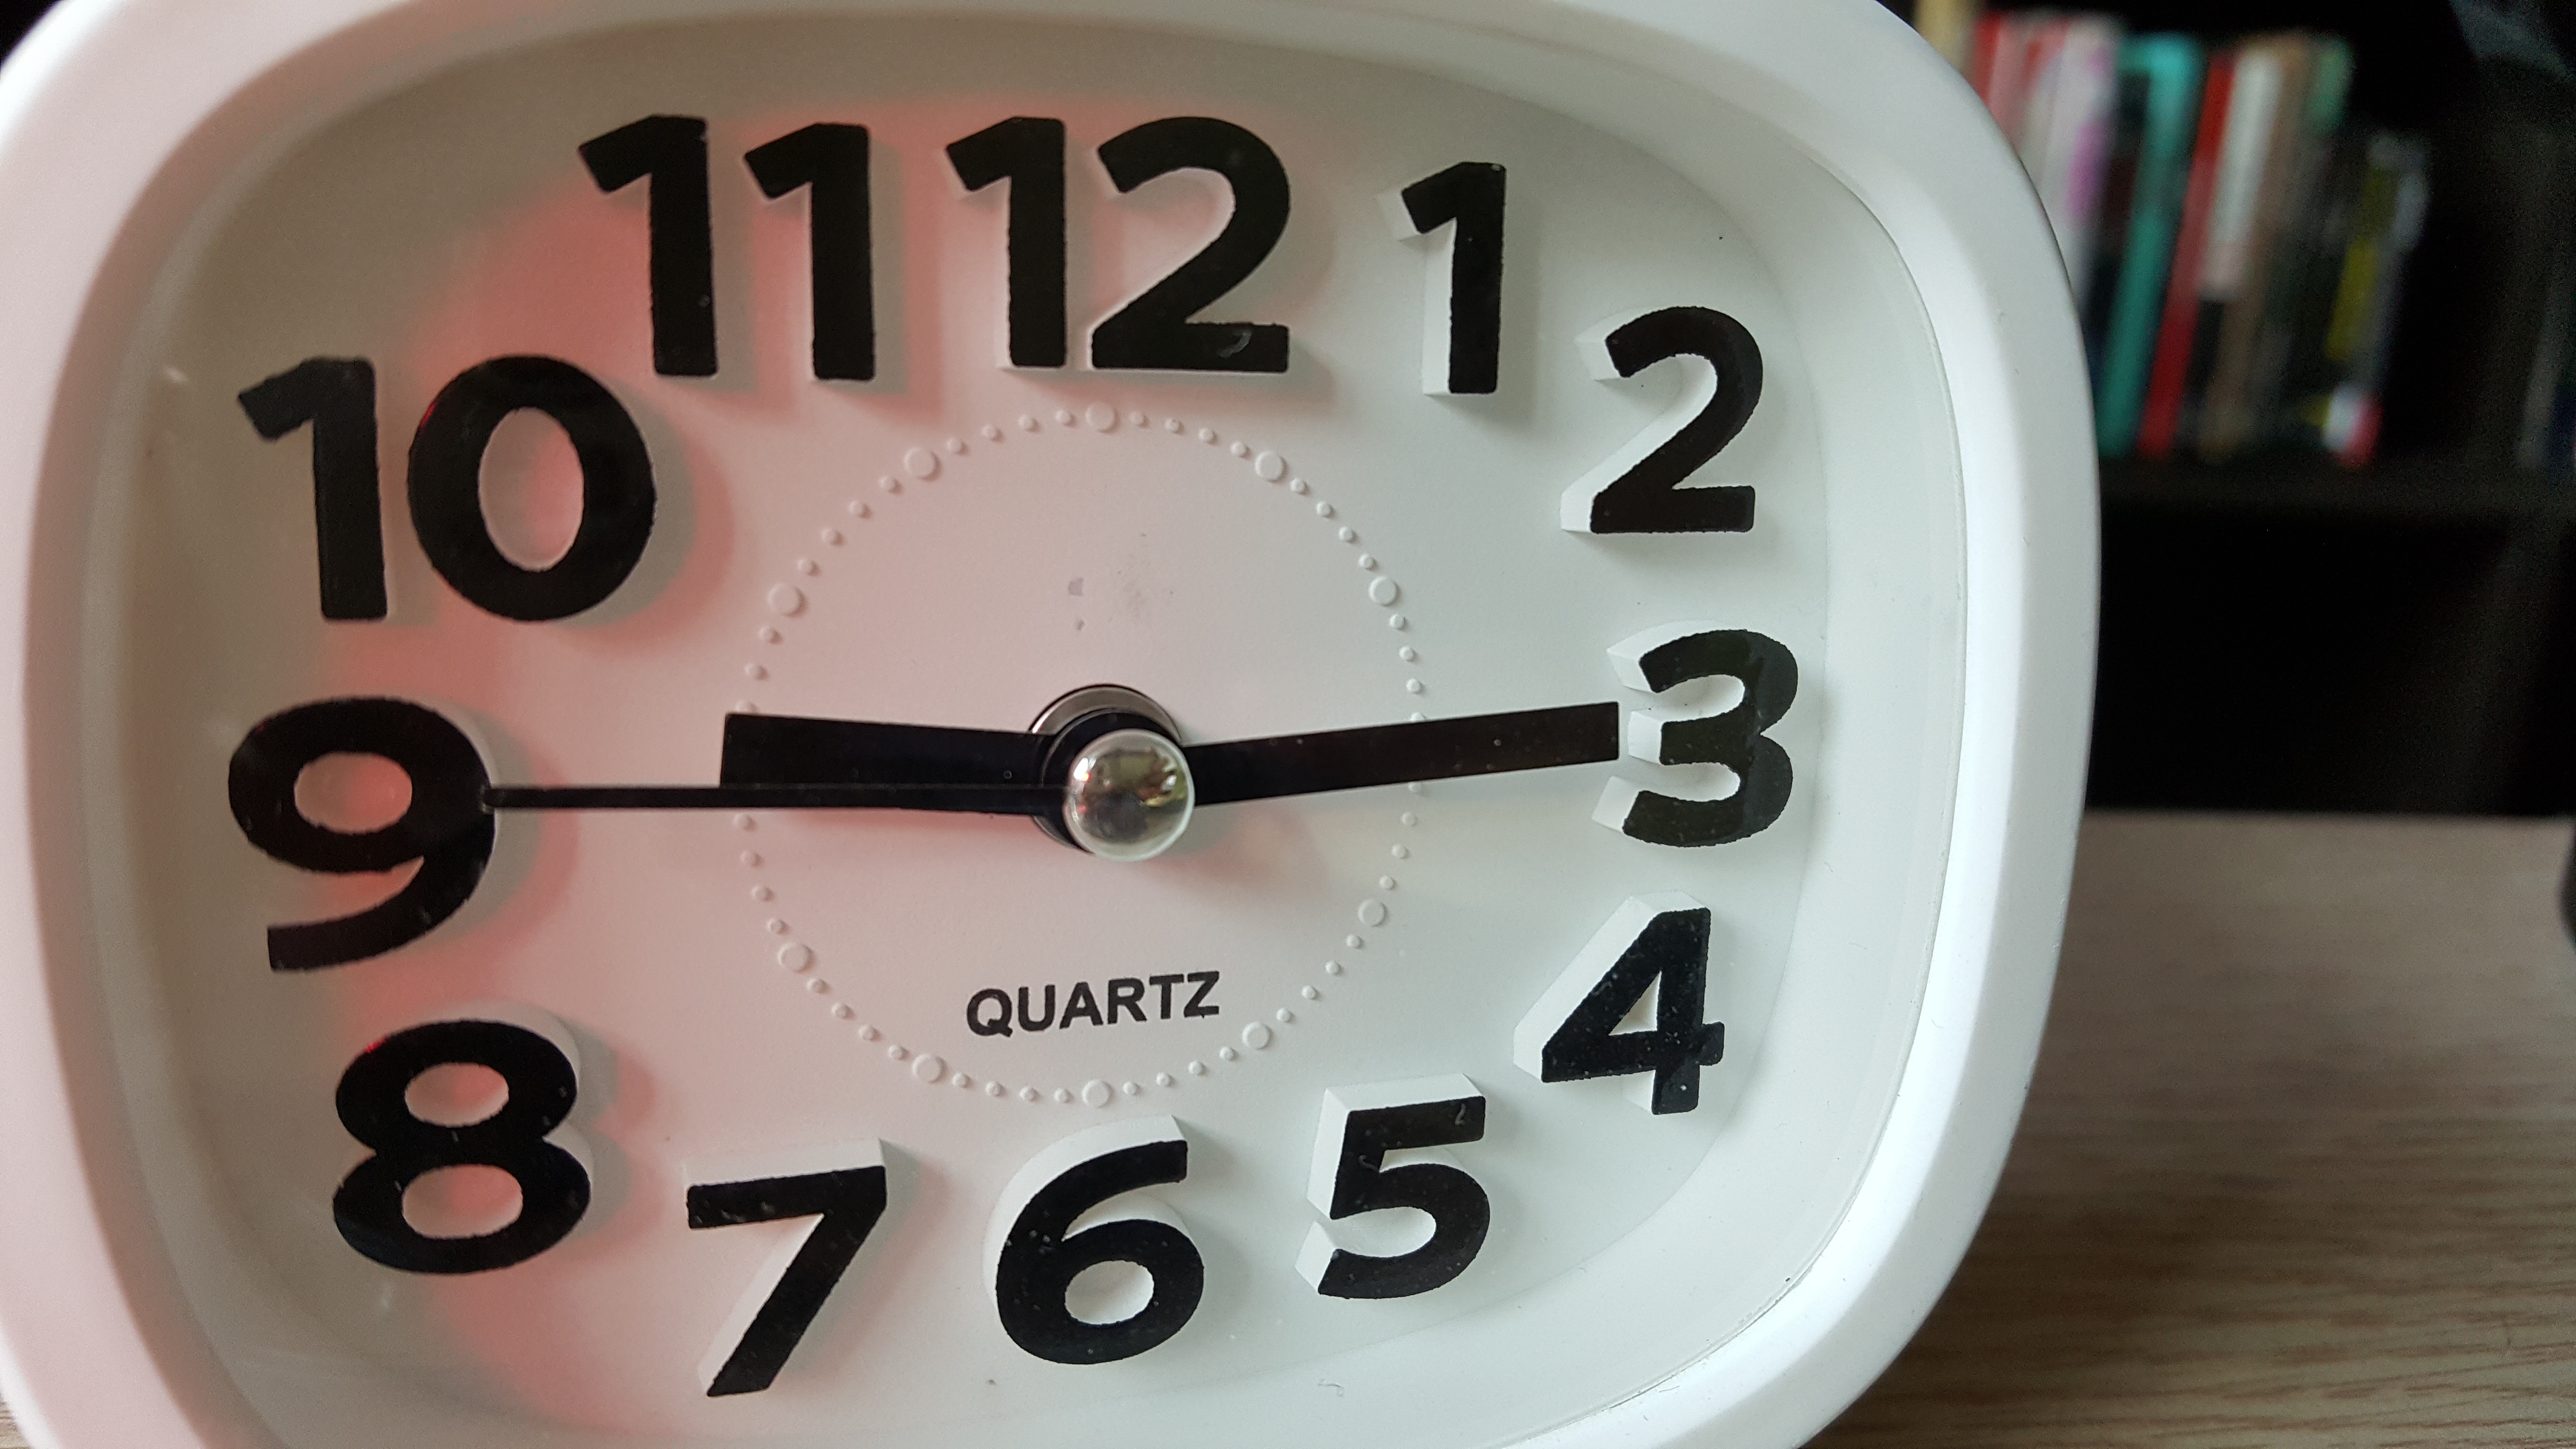
watch, hand, white, wheel, interior, clock, time, number, alarm clock, furniture, decor